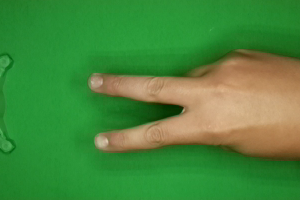
Label: scissors